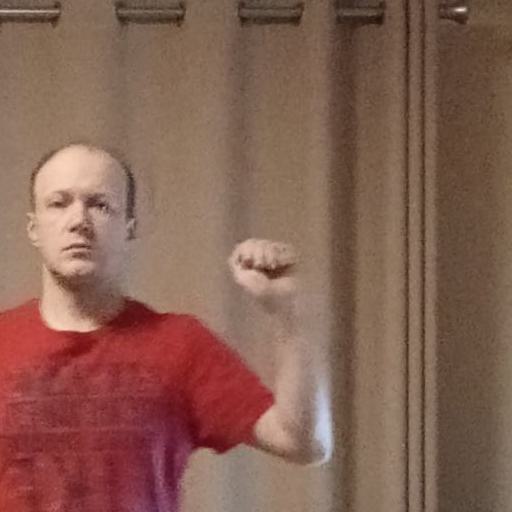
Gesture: fist